Guillaume Duchenne de Boulogne

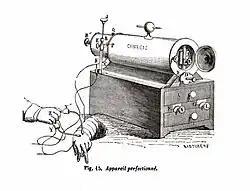
Woodcut illustration of Duchenne's ""appareil volta-électrique.""

Guillaume-Benjamin Duchenne descended from a long line of mariners who had settled in the Boulogne-sur-Mer region of France. In opposition to his father's wishes that he become a sailor, and driven by a fascination with science, Duchenne enrolled at the University of Douai where he received his Baccalauréat at the age of 19.